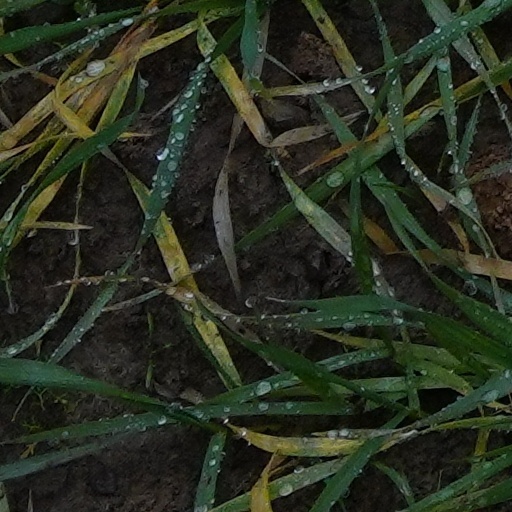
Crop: wheat